Smyrnium olusatrum

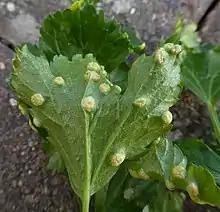
Blisters of alexanders rust, "Puccinia smyrnii"

There are at least nine species of insect which are found on alexanders in Britain and western Europe.